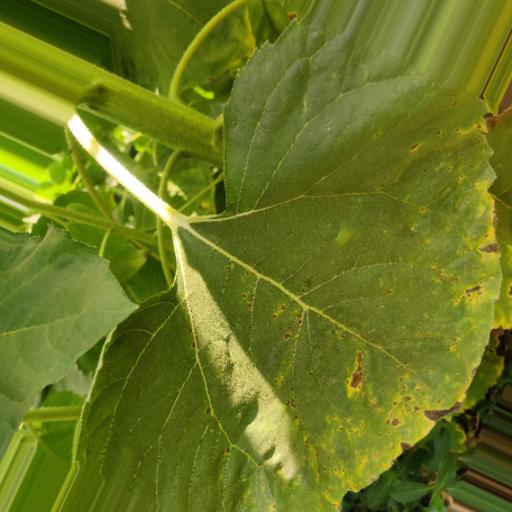
Label: Downy_mildew